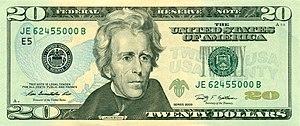
Oncle Sam est un personnage emblématique, allégorie des États-Unis.